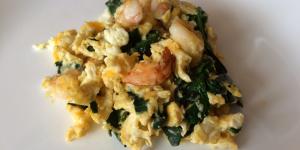
revuelto de espinacas con gambas